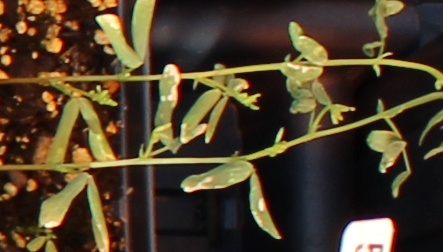
Label: Lentil